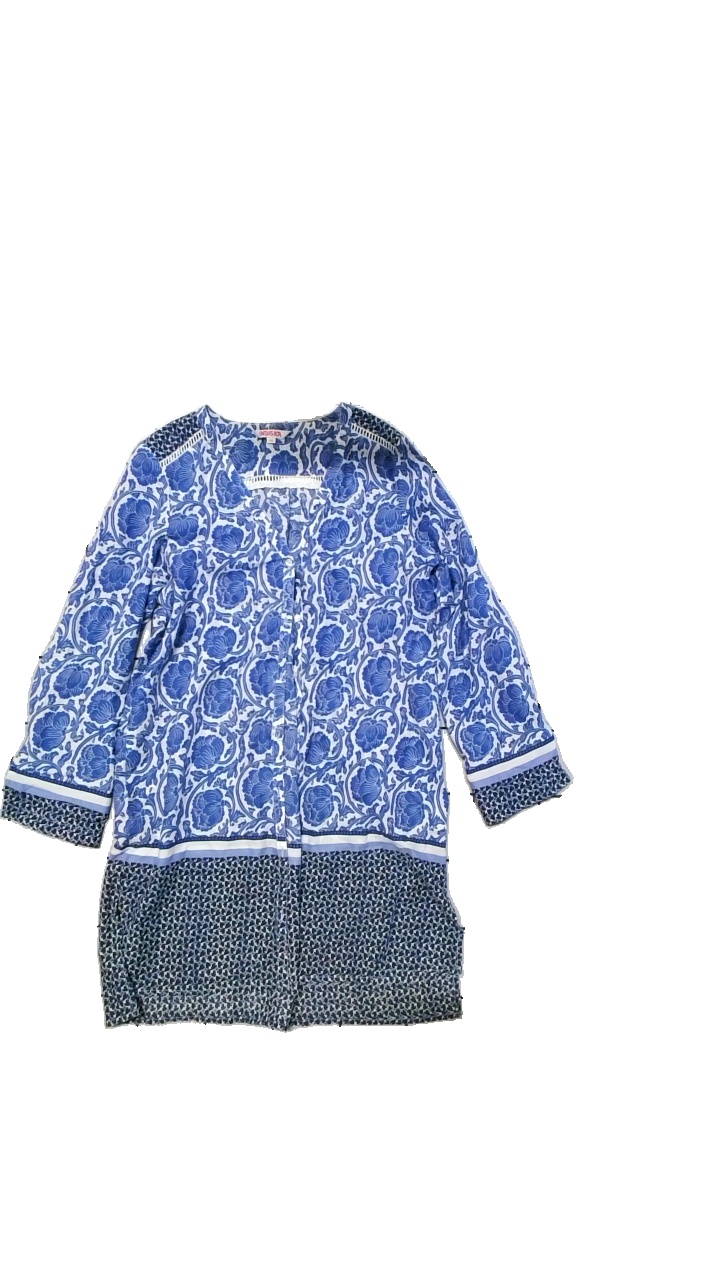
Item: Tunic (Ladies)
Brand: Indiska
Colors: White, Blue
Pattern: Floral print
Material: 100% cotton
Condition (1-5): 5
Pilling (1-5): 5
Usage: Reuse
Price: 100-150